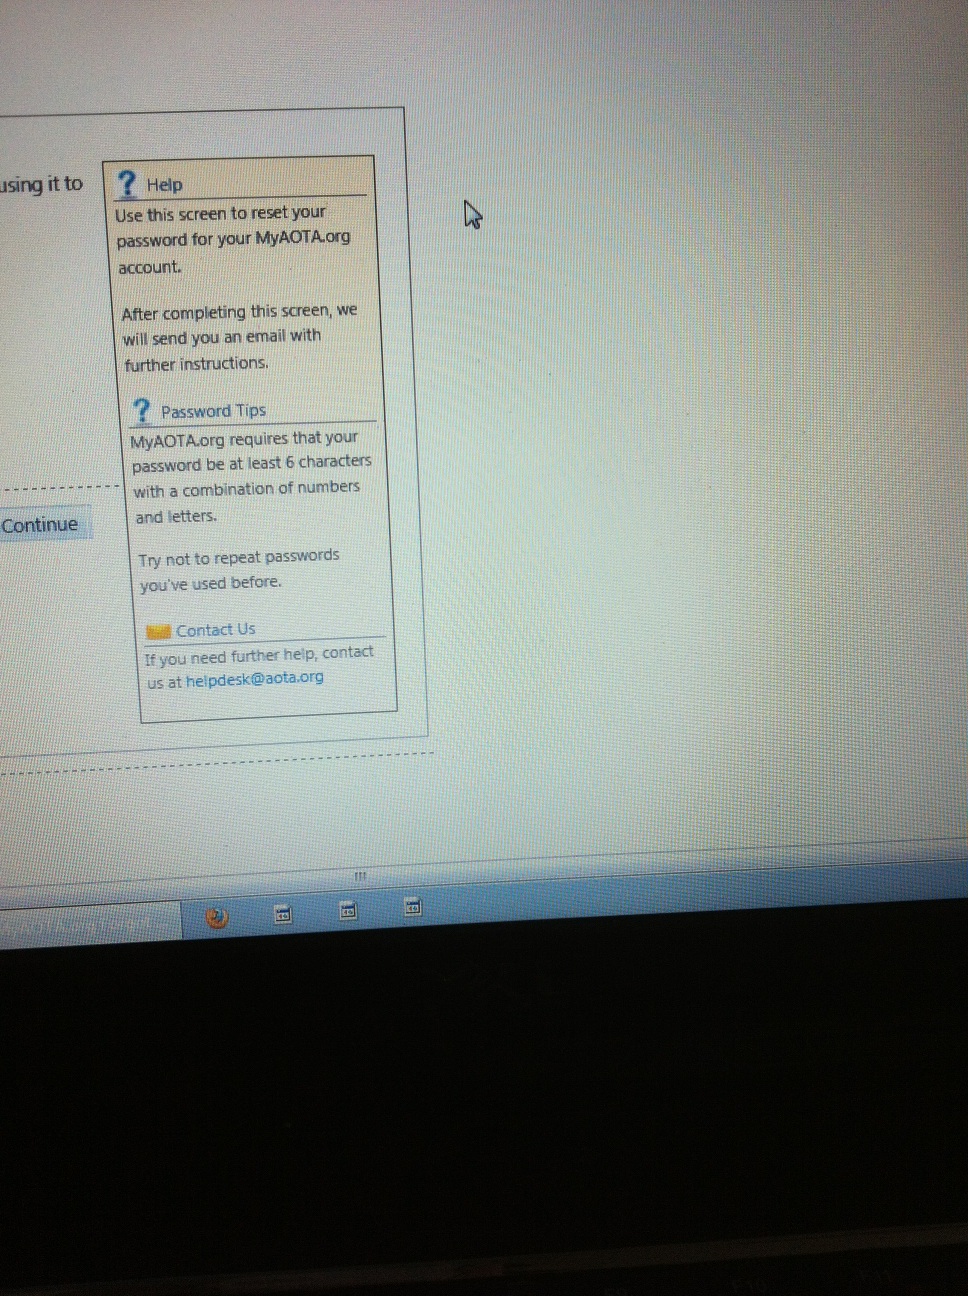Question: Ok, I hope you can help me. I need to reset a password, and it has a capture code but there is no audio link to hear it. I placed the camera in the...
Answer: unanswerable